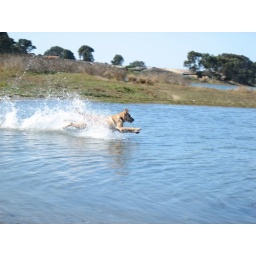
Katie flying into the water after a ball on another miserable fall day in our foggy little town.